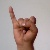
The image shows a hand gesture representing the letter 'I' in Indian Sign Language.